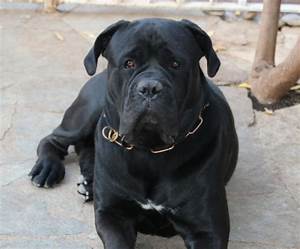
Label: dog